The Warren Buffett Way

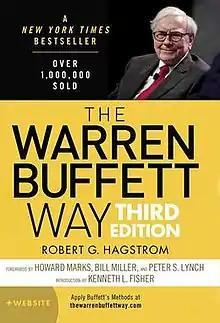
The third edition cover

The Warren Buffett Way, a book by author Robert Hagstrom, which outlines the business and investment principles of value investing practiced by American businessman and investor Warren Buffett.